Plan de la Noria

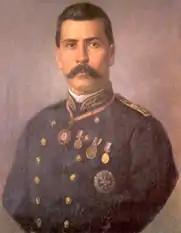
Porfirio Díaz in 1867

In the history of Mexico, the (from Spanish: "Plan of Noria") was a revolutionary call to arms intended to oust President Benito Juárez, who had been elected to a fourth term. Liberal General Porfirio Díaz issued it on 8 November 1871, immediately following his defeat by Juárez in the presidential election. Neither Juárez, Díaz, nor the third candidate, Sebastián Lerdo de Tejada, won a majority of votes. As a result, the Mexican Congress had to choose the victor; it was dominated by and elected Juárez to his fourth term.